Thunderstruck (2012 film)

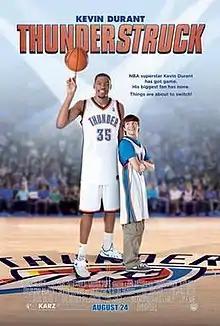
Theatrical release poster

Thunderstruck is a 2012 American sports comedy film directed by John Whitesell and starring professional NBA player Kevin Durant and Taylor Gray as well as Brandon T. Jackson, Doc Shaw and Jim Belushi.